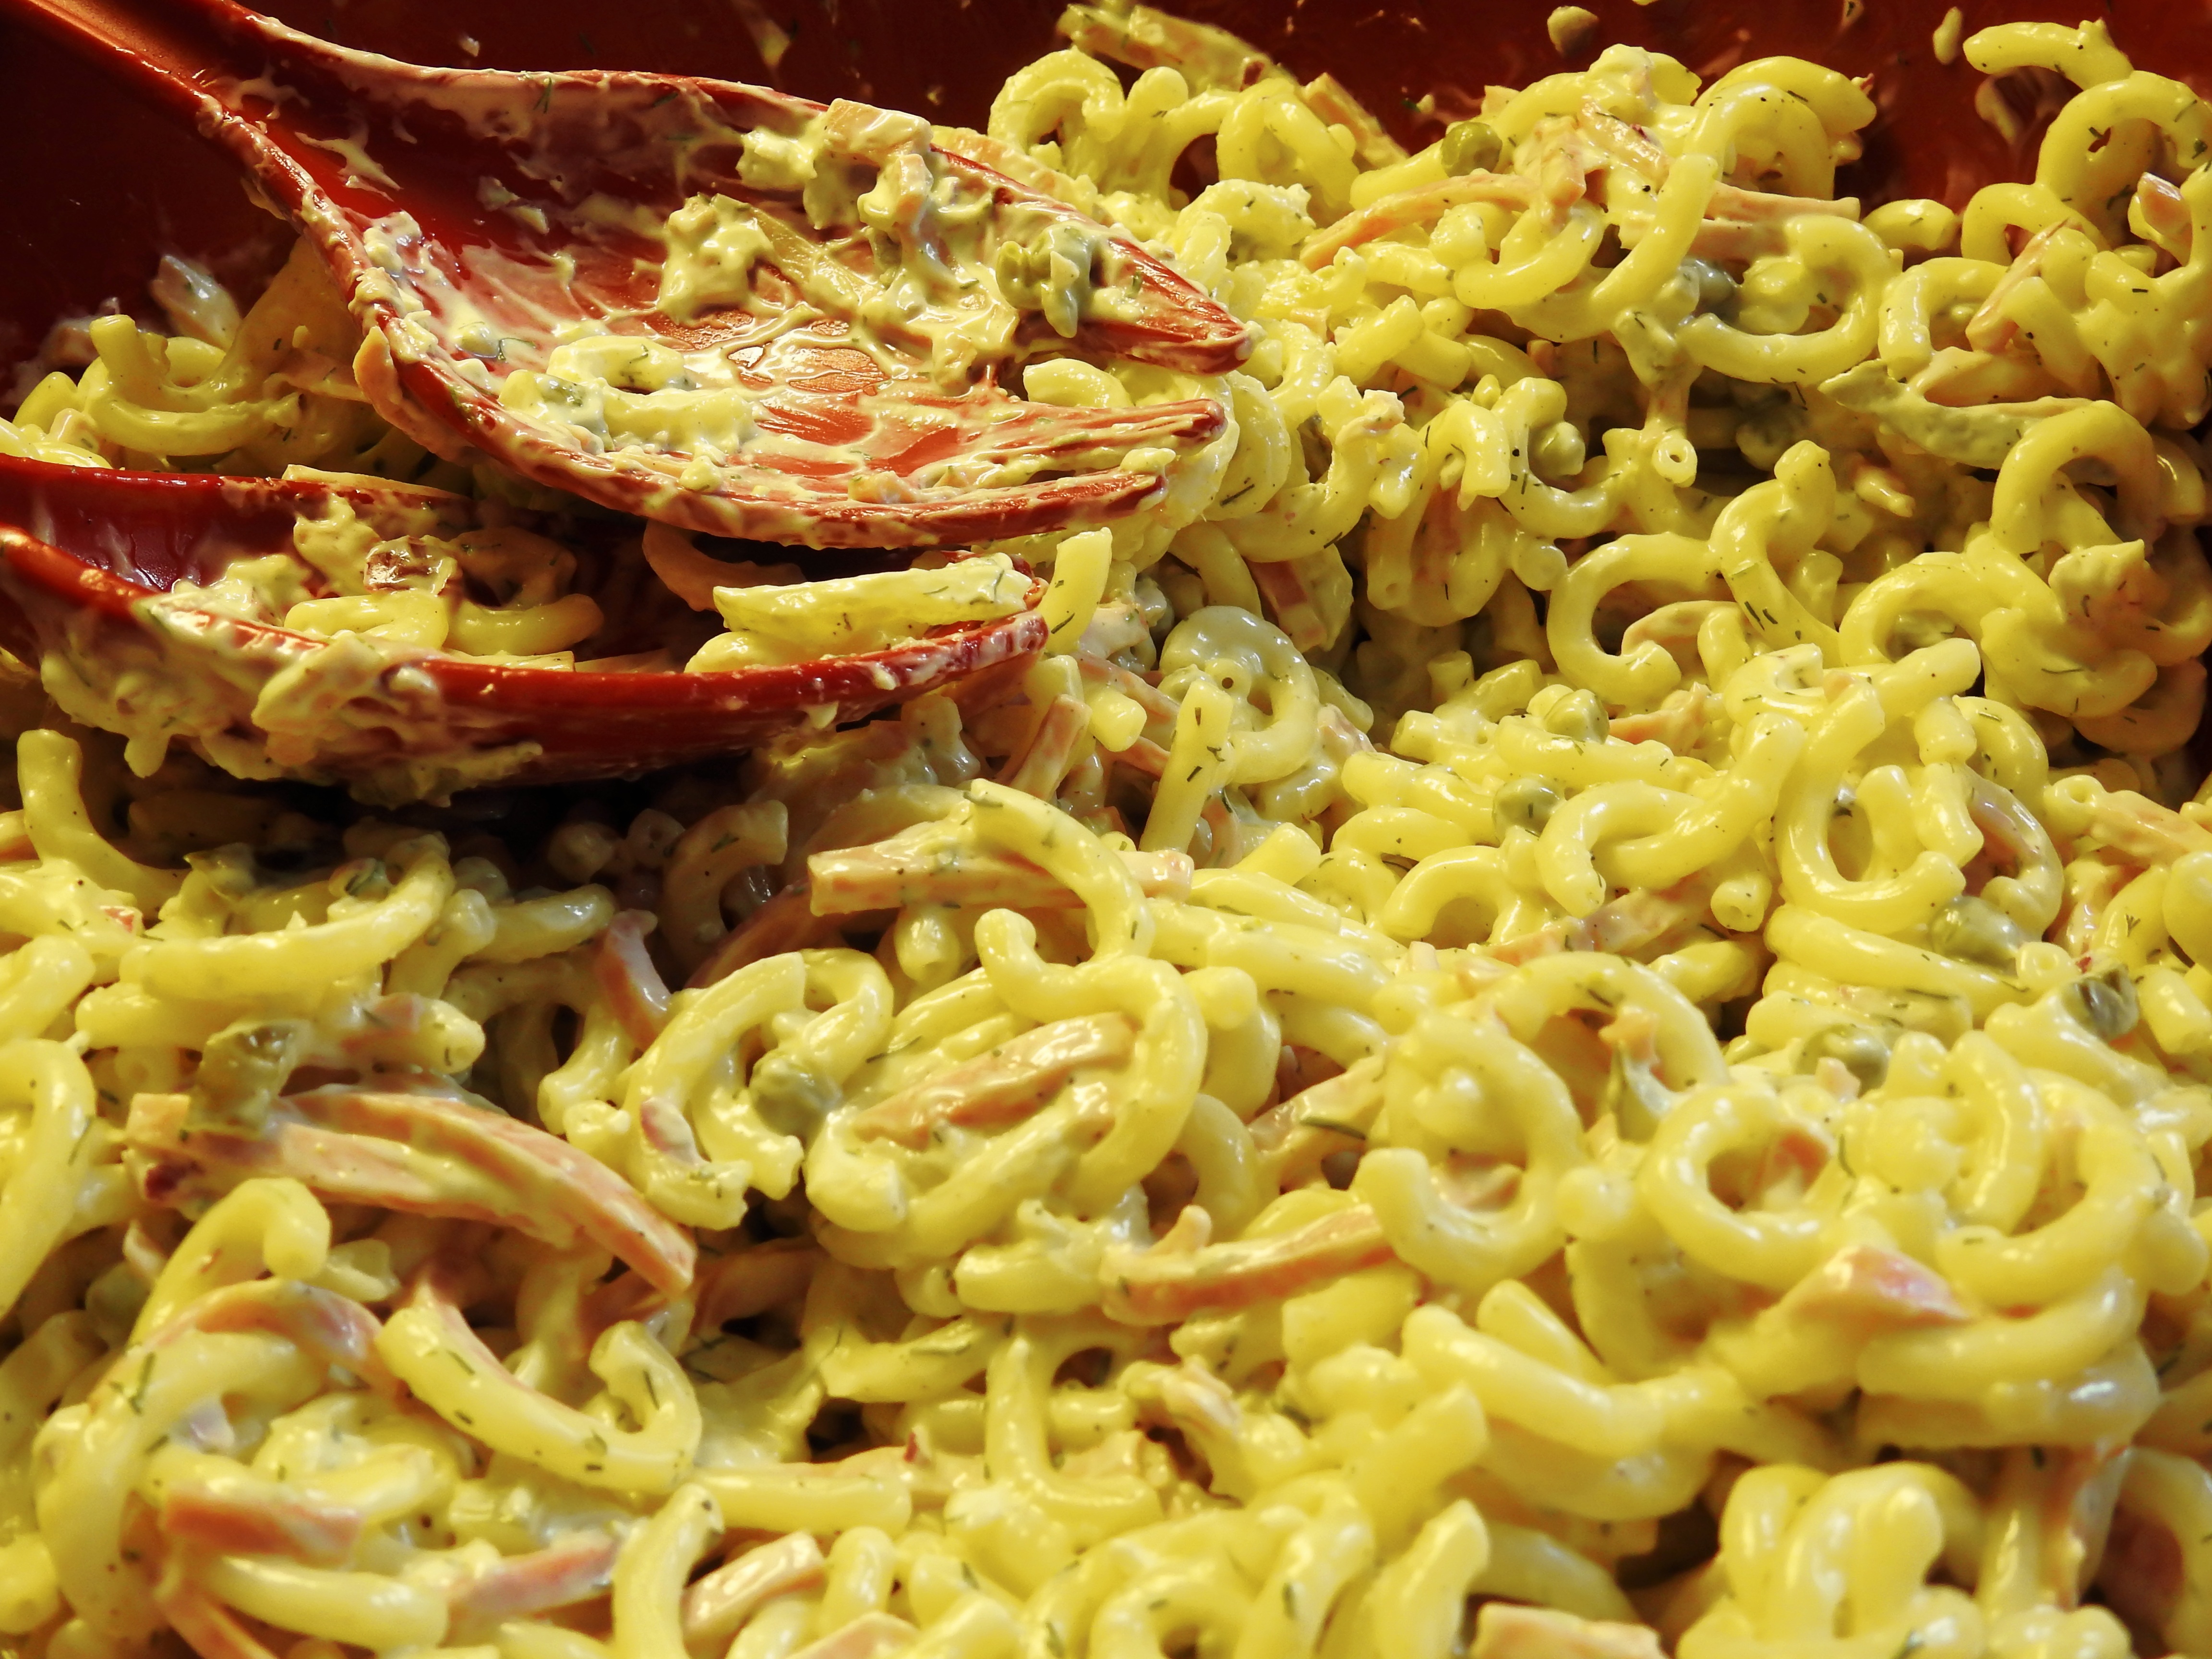
dish, food, salad, eat, barbecue, cuisine, delicious, grill, noodles, vegetables, party, vegan, vegetarian, spaghetti, pasta salad, dine, noodle salad, chinese noodles, carbonara, chow mein, yakisoba, fried noodles, bucatini